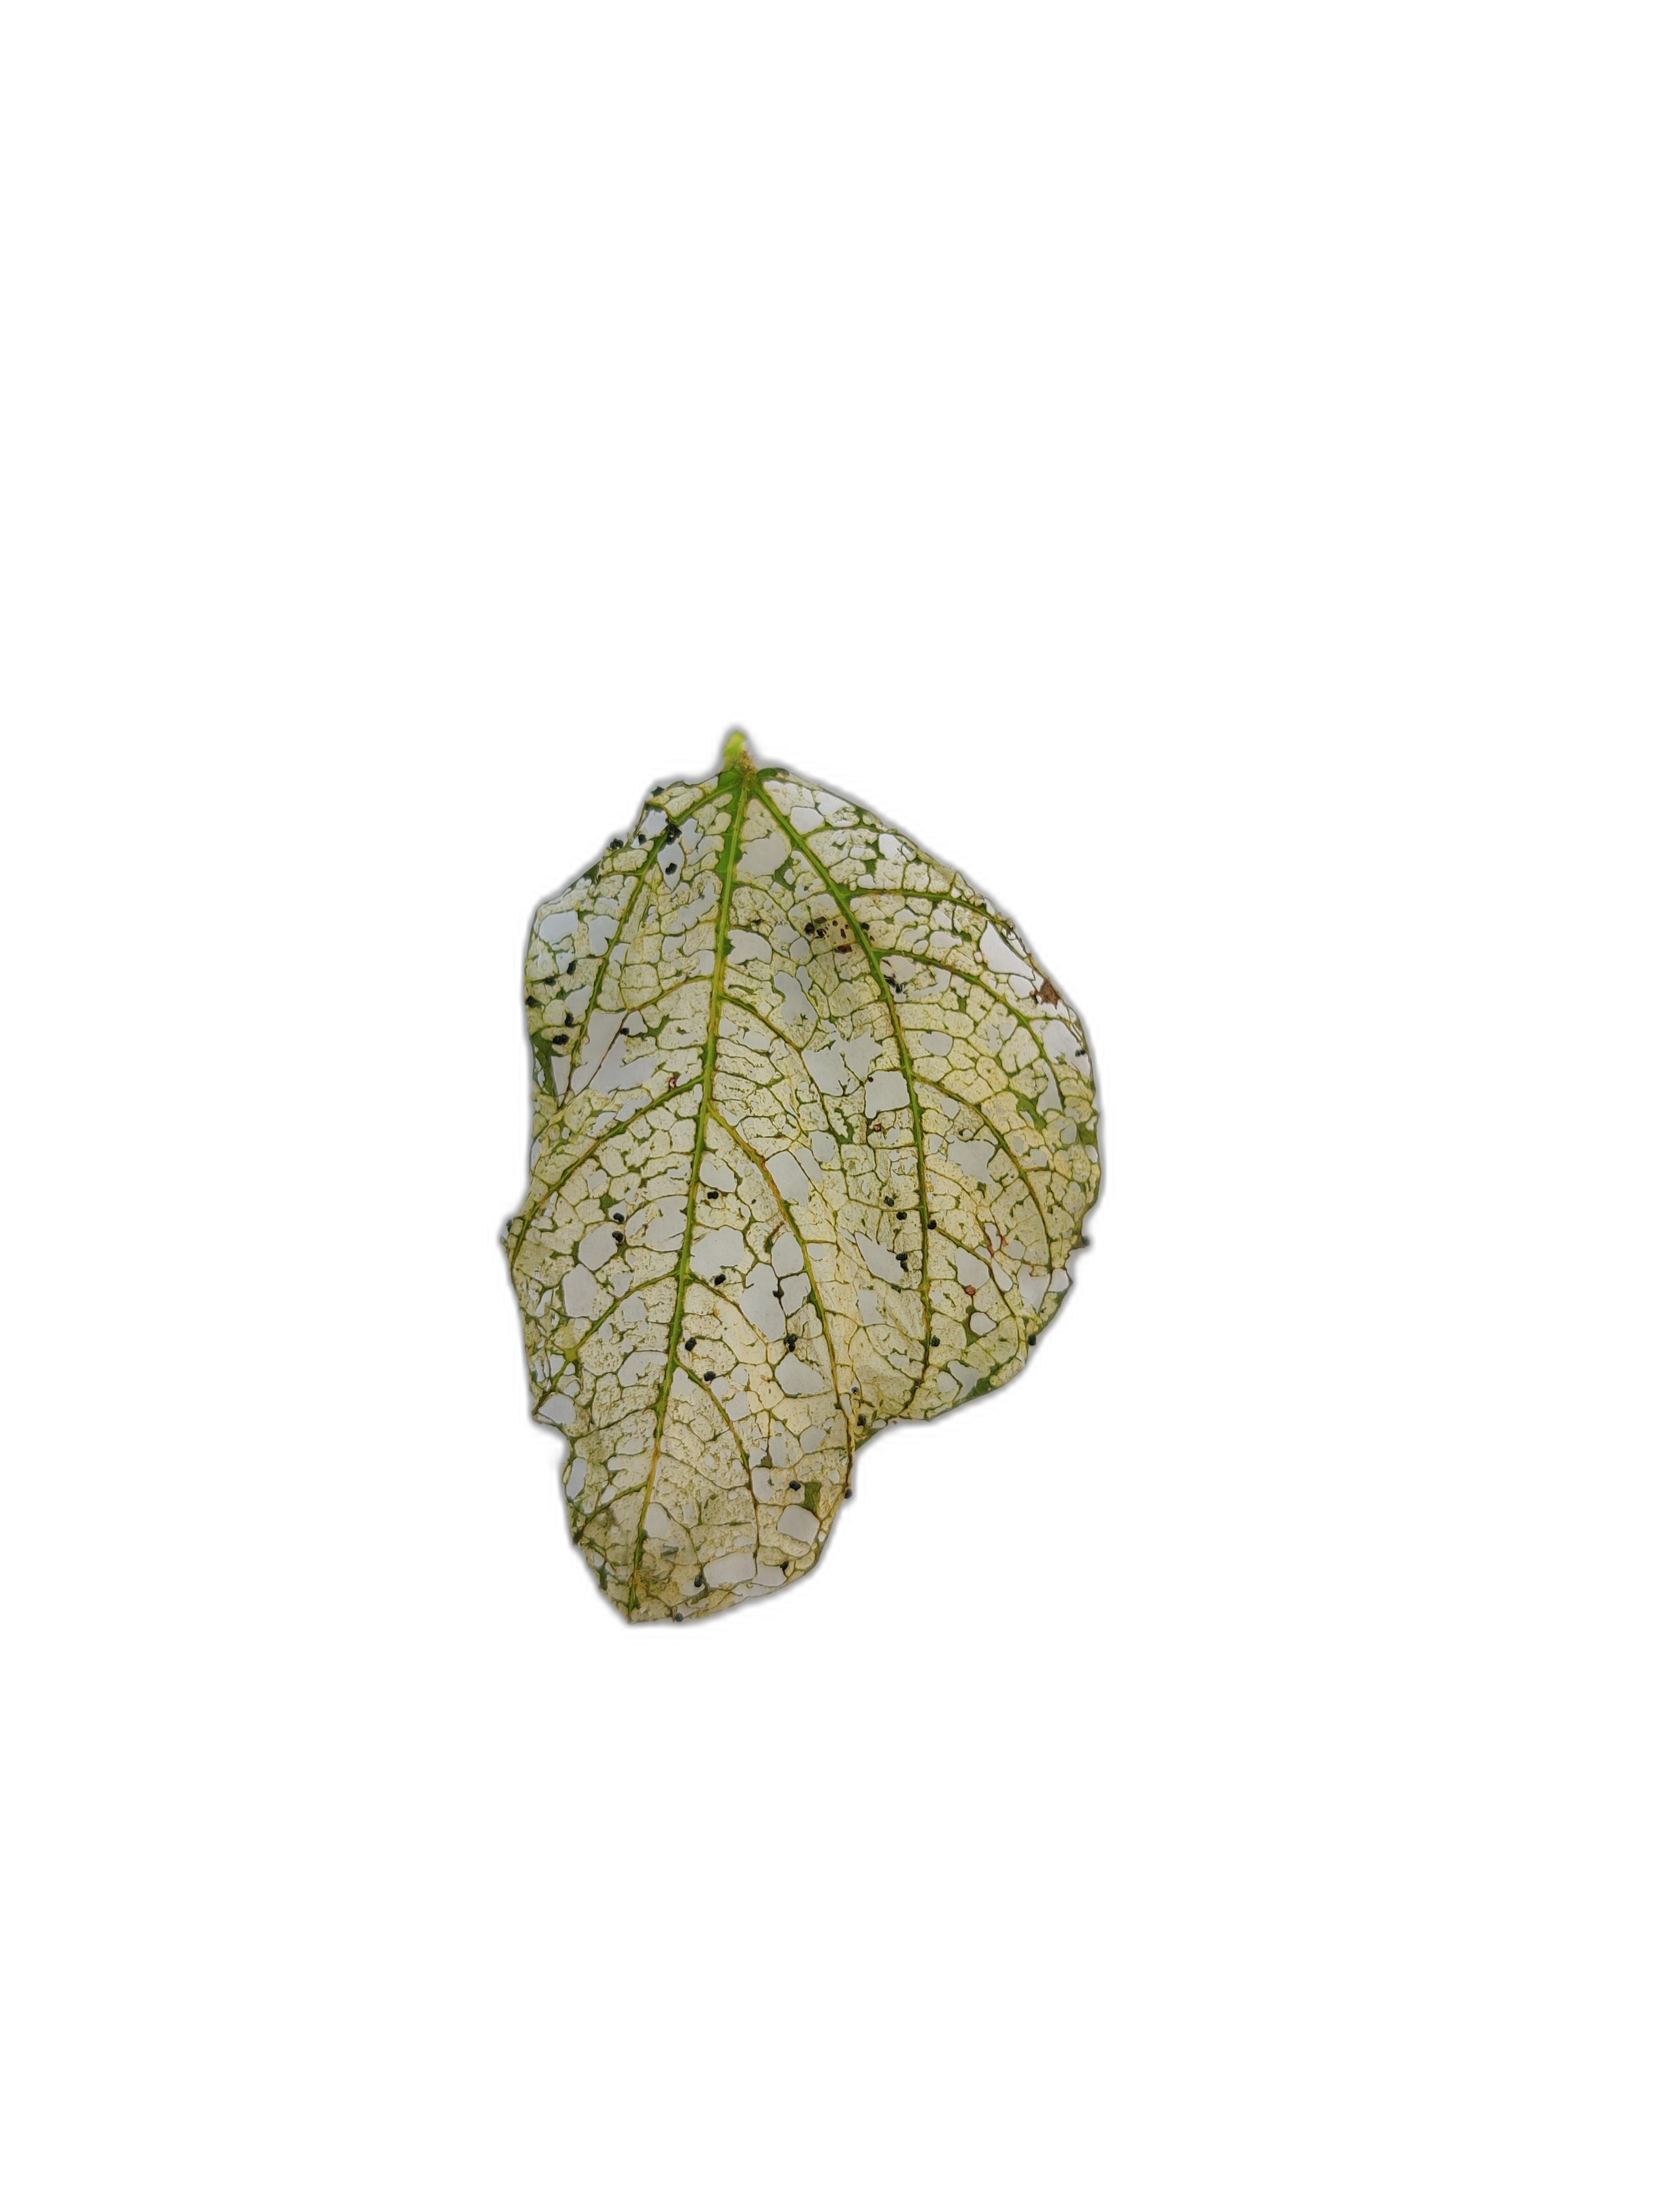
Label: Insect